United Nations Security Council Resolution 1665

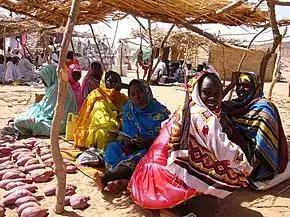
Darfur refugees in Chad

United Nations Security Council Resolution 1665, adopted unanimously on March 29, 2006, after recalling previous resolutions on the situation in Sudan, particularly resolutions 1556 (2004), 1591 (2005) and 1651 (2005), extended the mandate of an expert panel monitoring sanctions against and violations of human rights in the Darfur region until September 29, 2006.